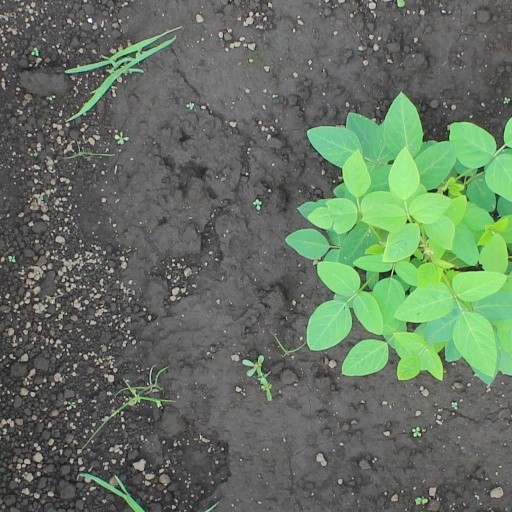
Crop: soybean